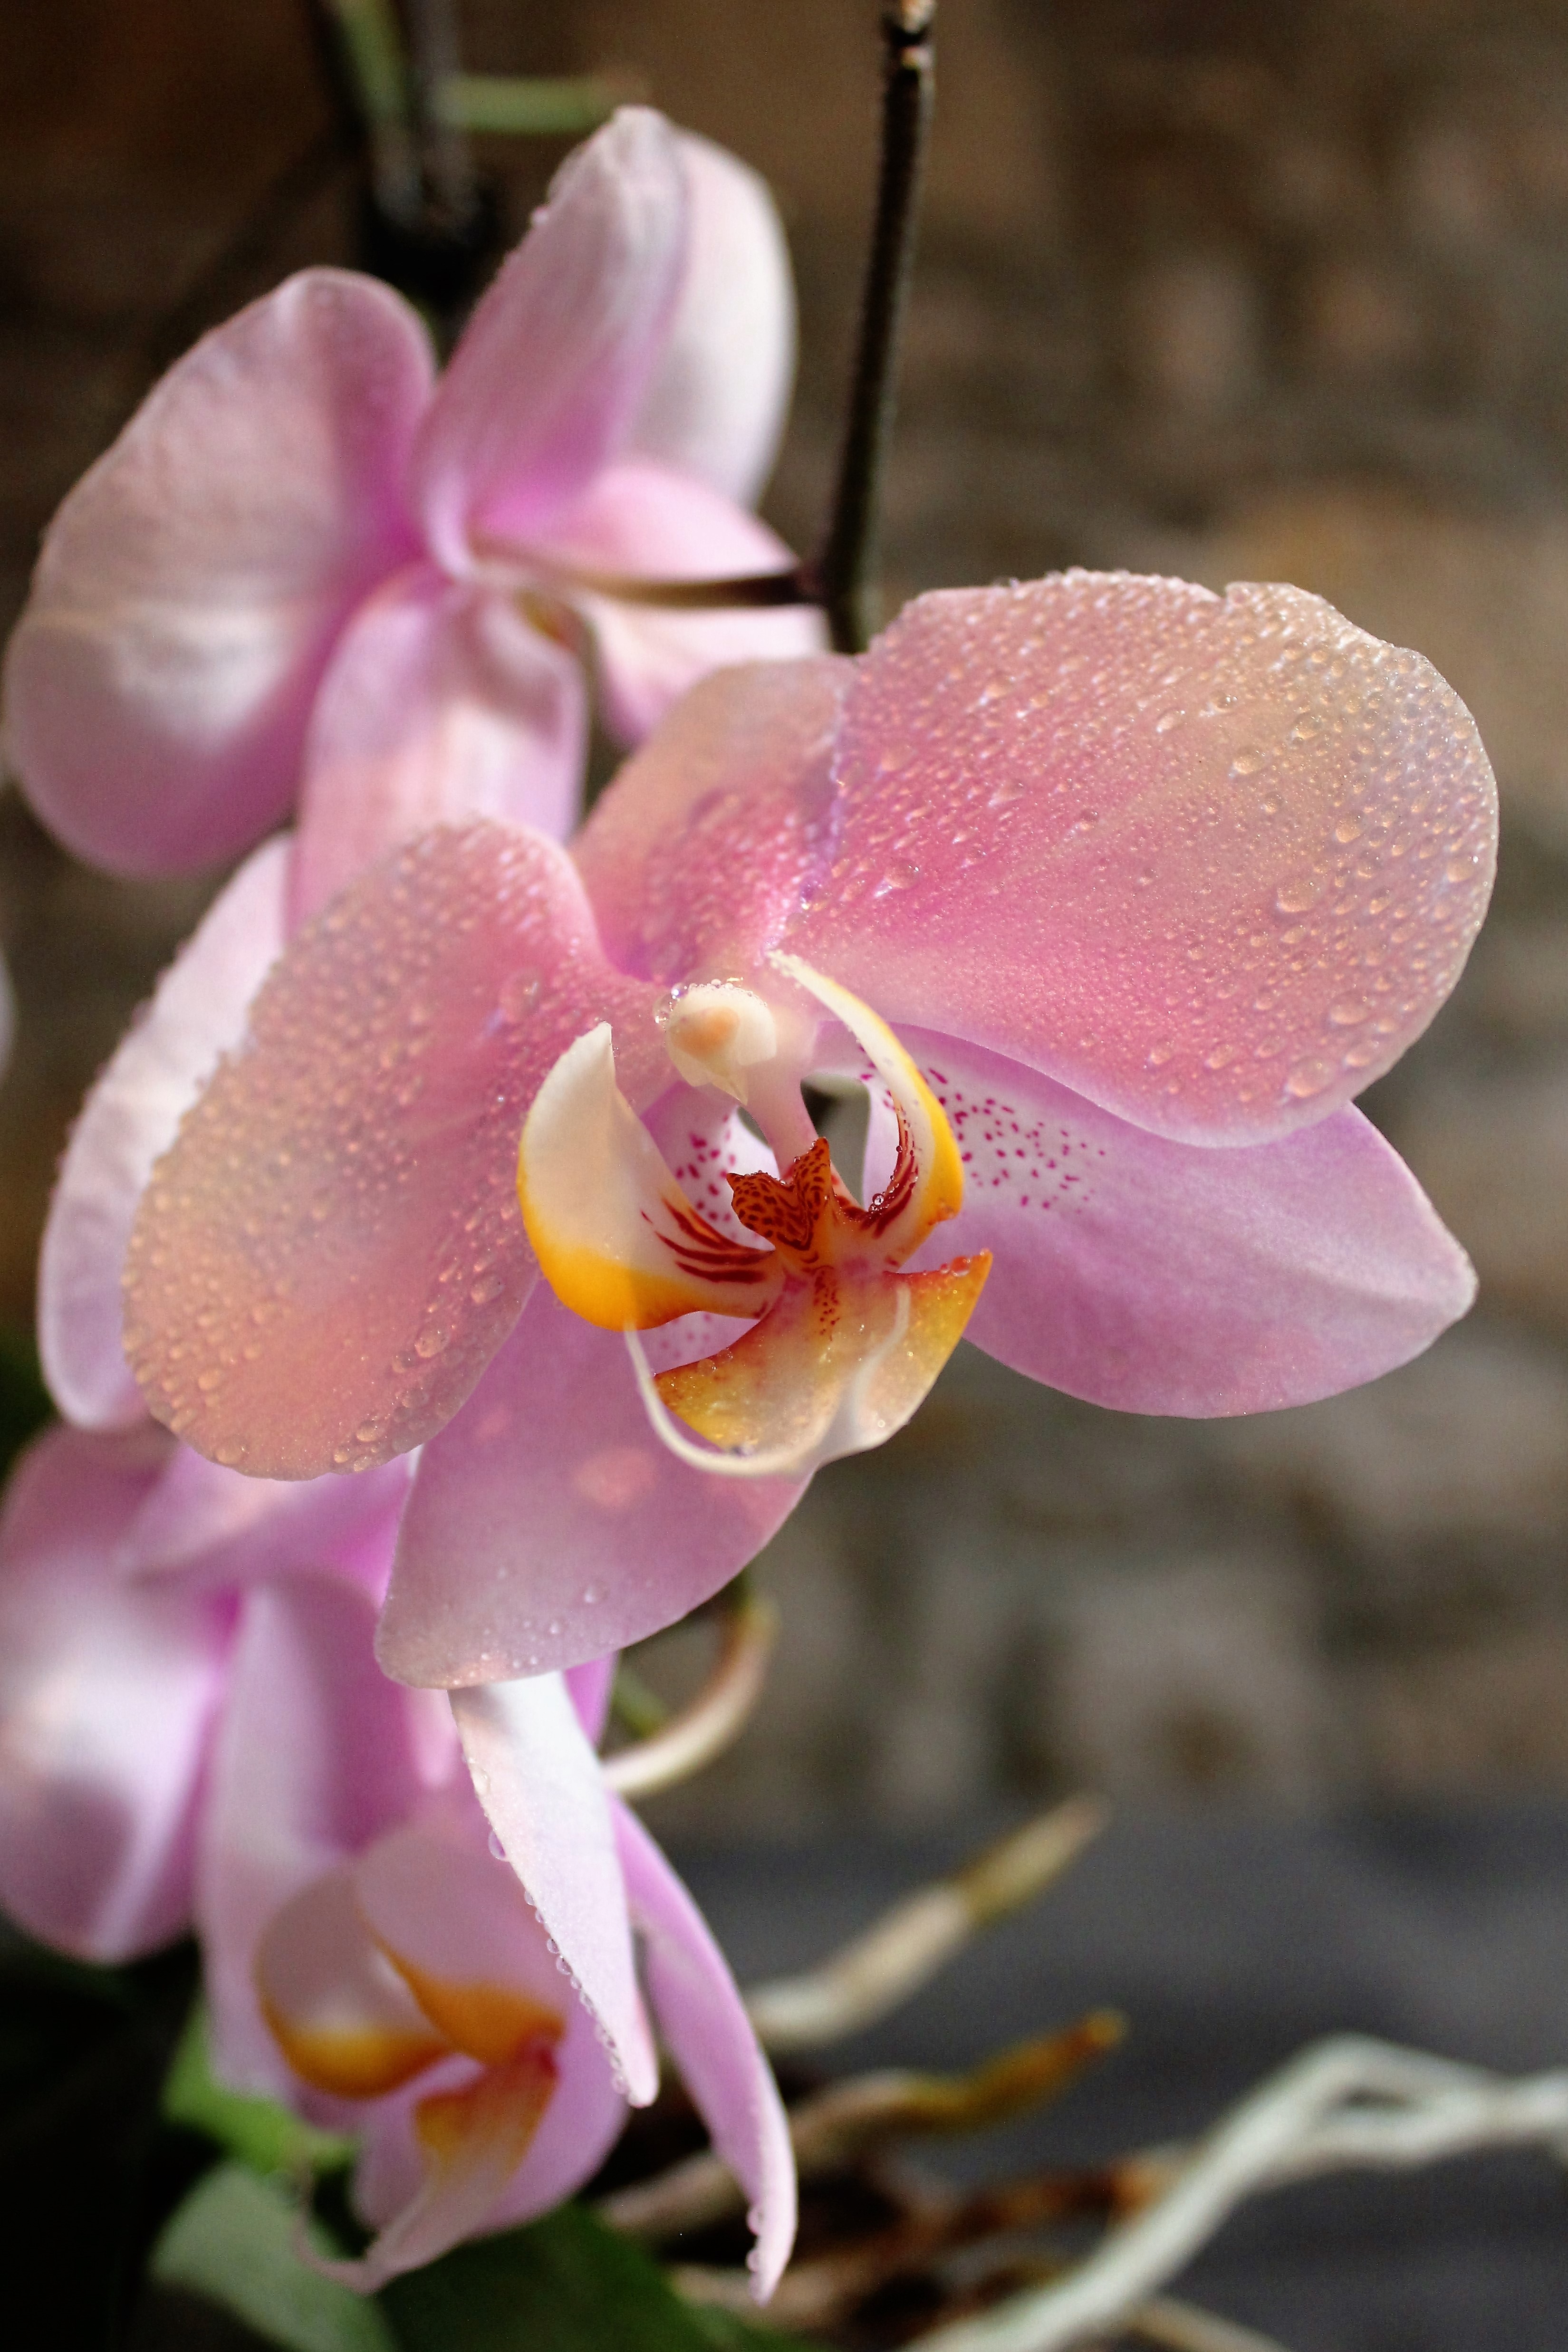
blossom, plant, flower, petal, botany, pink, flora, orchid, flowers, beauty, macro photography, beautiful flower, flowering plant, cattleya, dendrobium, land plant, moth orchid, christmas orchid, cattleya labiata, phalaenopsis equestris